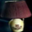
Label: lamp